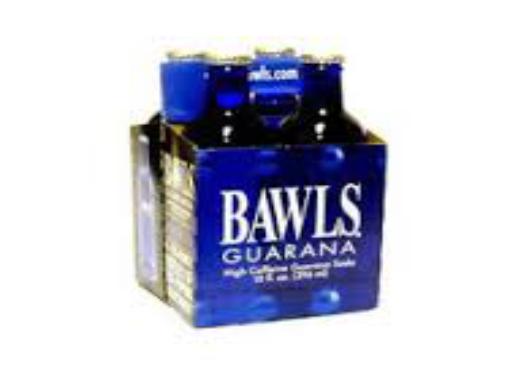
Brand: Bawls
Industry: Food